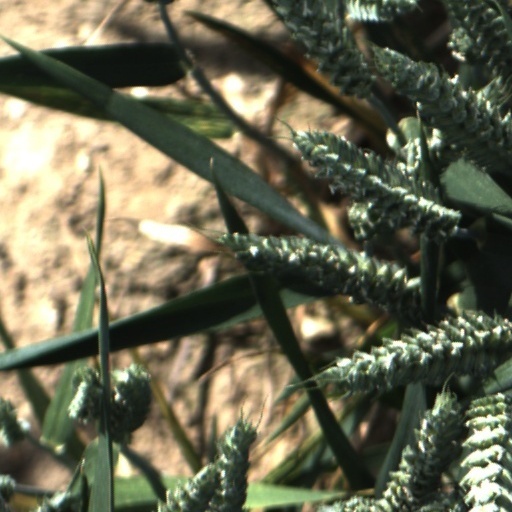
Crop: wheat